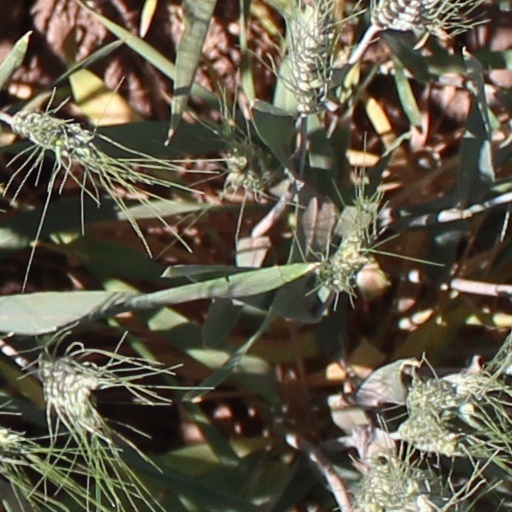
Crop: wheat